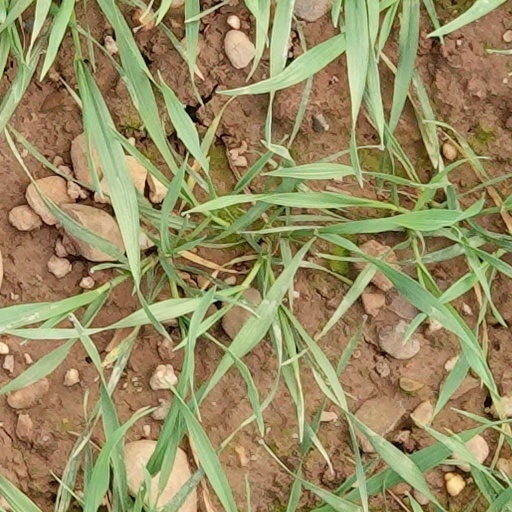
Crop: wheat